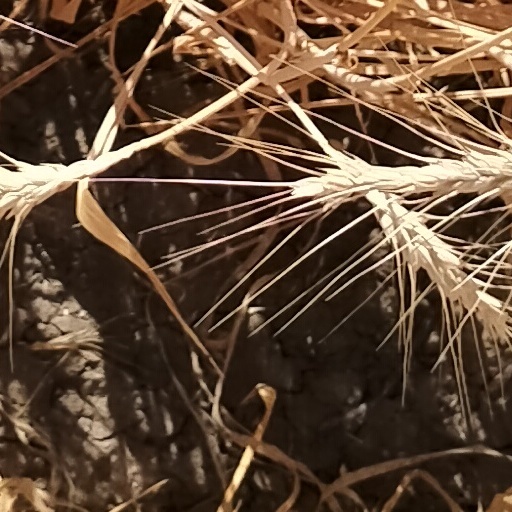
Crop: wheat